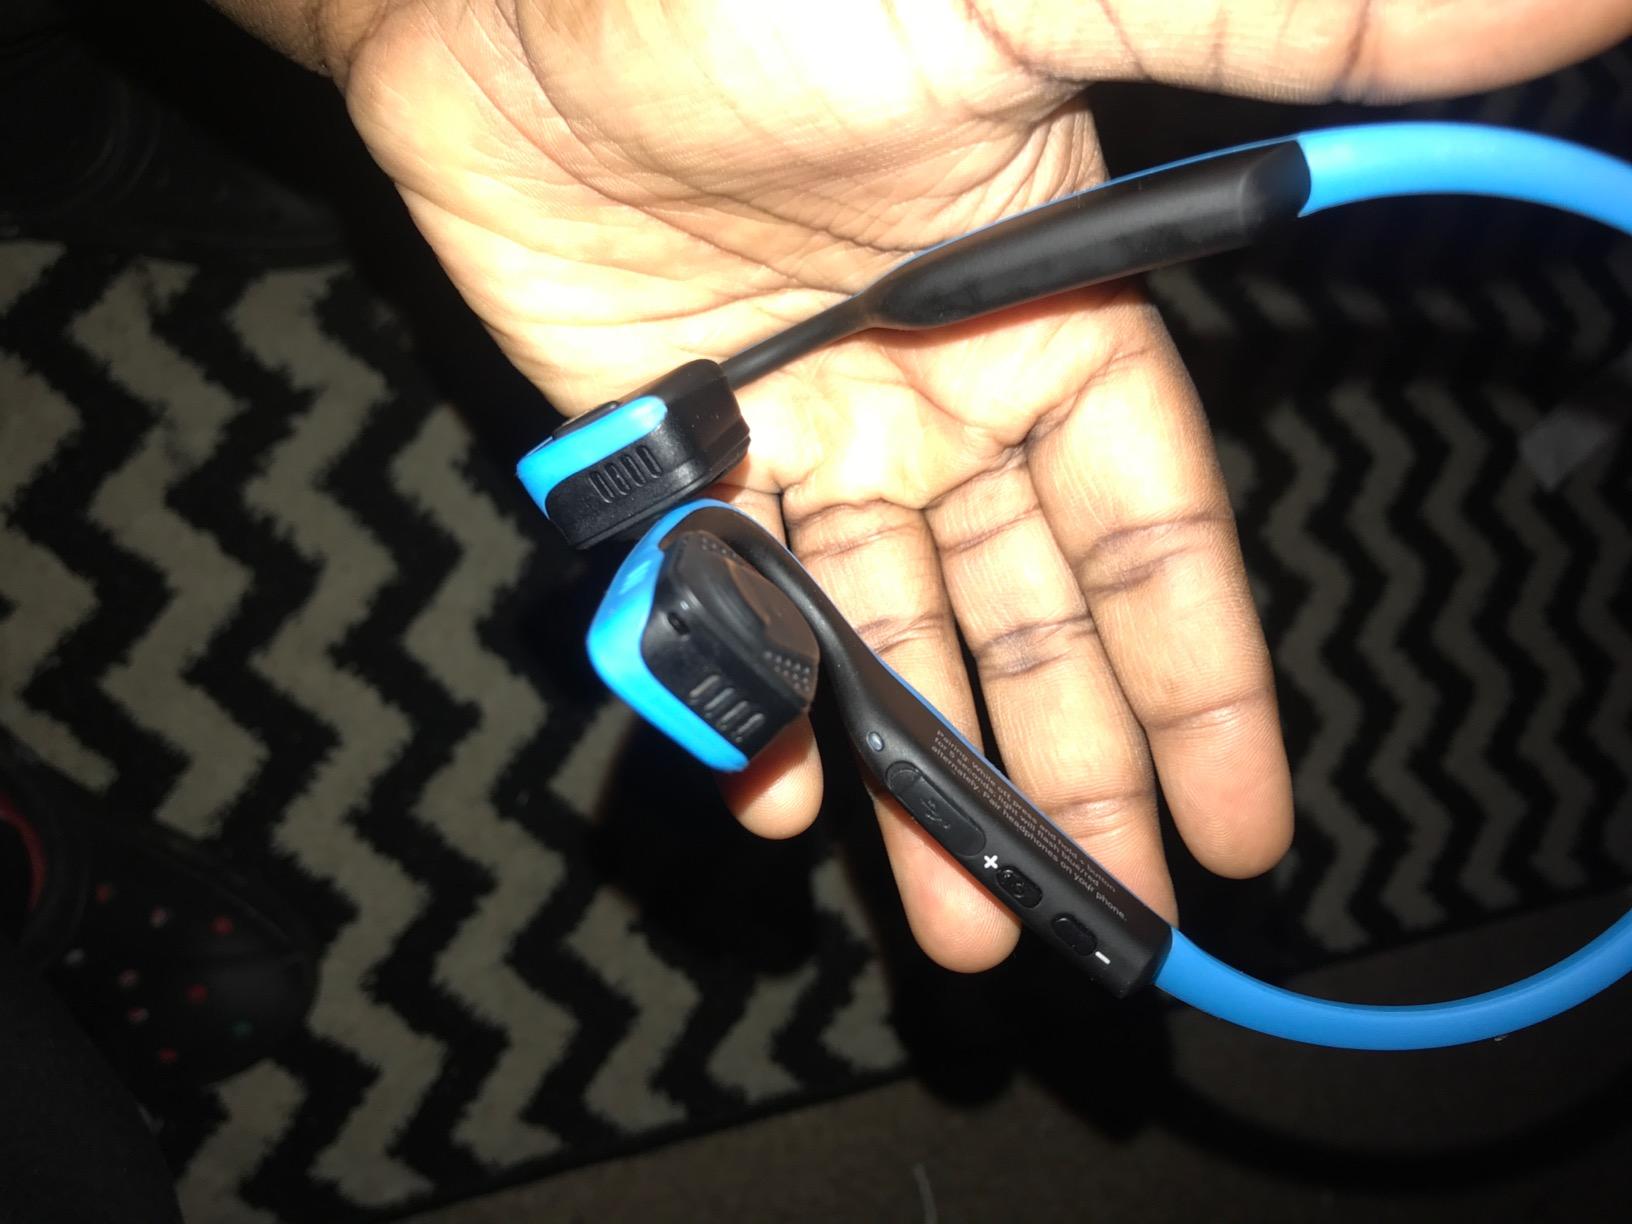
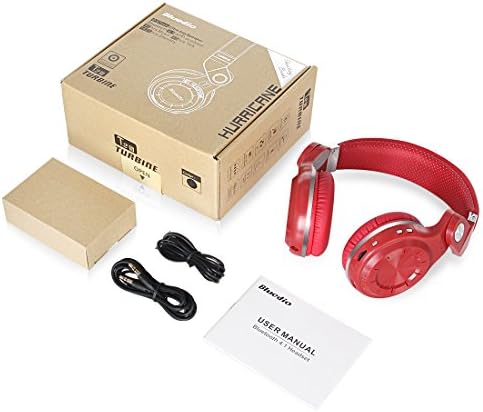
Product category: headphones
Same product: no